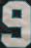
Number: 9